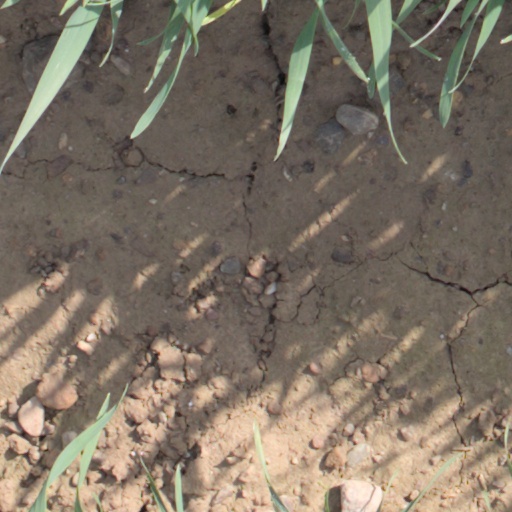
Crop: wheat